Asandhimitta

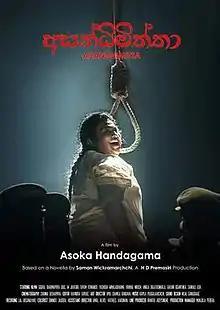
official poster

Asandhimitta is a 2019 Sri Lankan Sinhala drama thriller film directed by Asoka Handagama and produced by H.D. Premasiri for Cine Sarasavi Films. It stars Nilmini Sigera and Dharmapriya Dias in lead roles along with W. Jayasiri and Shyam Fernando. Kapila Poogalaarachchi composed the music for the film.